Herschel Greer Stadium

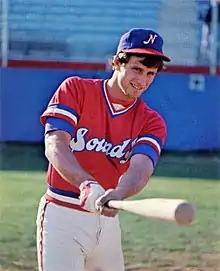
A man in a red baseball jersey with "Sounds" written on the front in white and blue and a blue cap with a white "N" on the center stands on a baseball field swinging a bat.

The Southern League All-Star Game was held twice at Greer Stadium, first in 1979 and again in 1983. The July 12, 1979, contest pitted a team of the league's All-Stars against the major league Atlanta Braves. In the third inning, Braves pitcher Preston Hanna was taken deep for a home run by Columbus outfielder Danny Heep, and Nashville's Duane Walker added a run with his RBI single, scoring Memphis second baseman Tim Raines from third. Up 2–0, the All-Stars never trailed. They went on to defeat the Braves, 5–2, before a crowd of 11,079 fans. Charlotte pitcher Larry Jones was the winning pitcher. Walker, who in addition to his run-scoring base hit, also drew a walk, stole two bases, and initiated a double play from center field by snagging a low line drive and throwing out a runner at home plate, was selected as the game's Most Valuable Player (MVP). Nashville was further represented on the All-Star squad by Geoff Combe, Paul Householder, Dave Van Gorder, and manager George Scherger who coached the team.